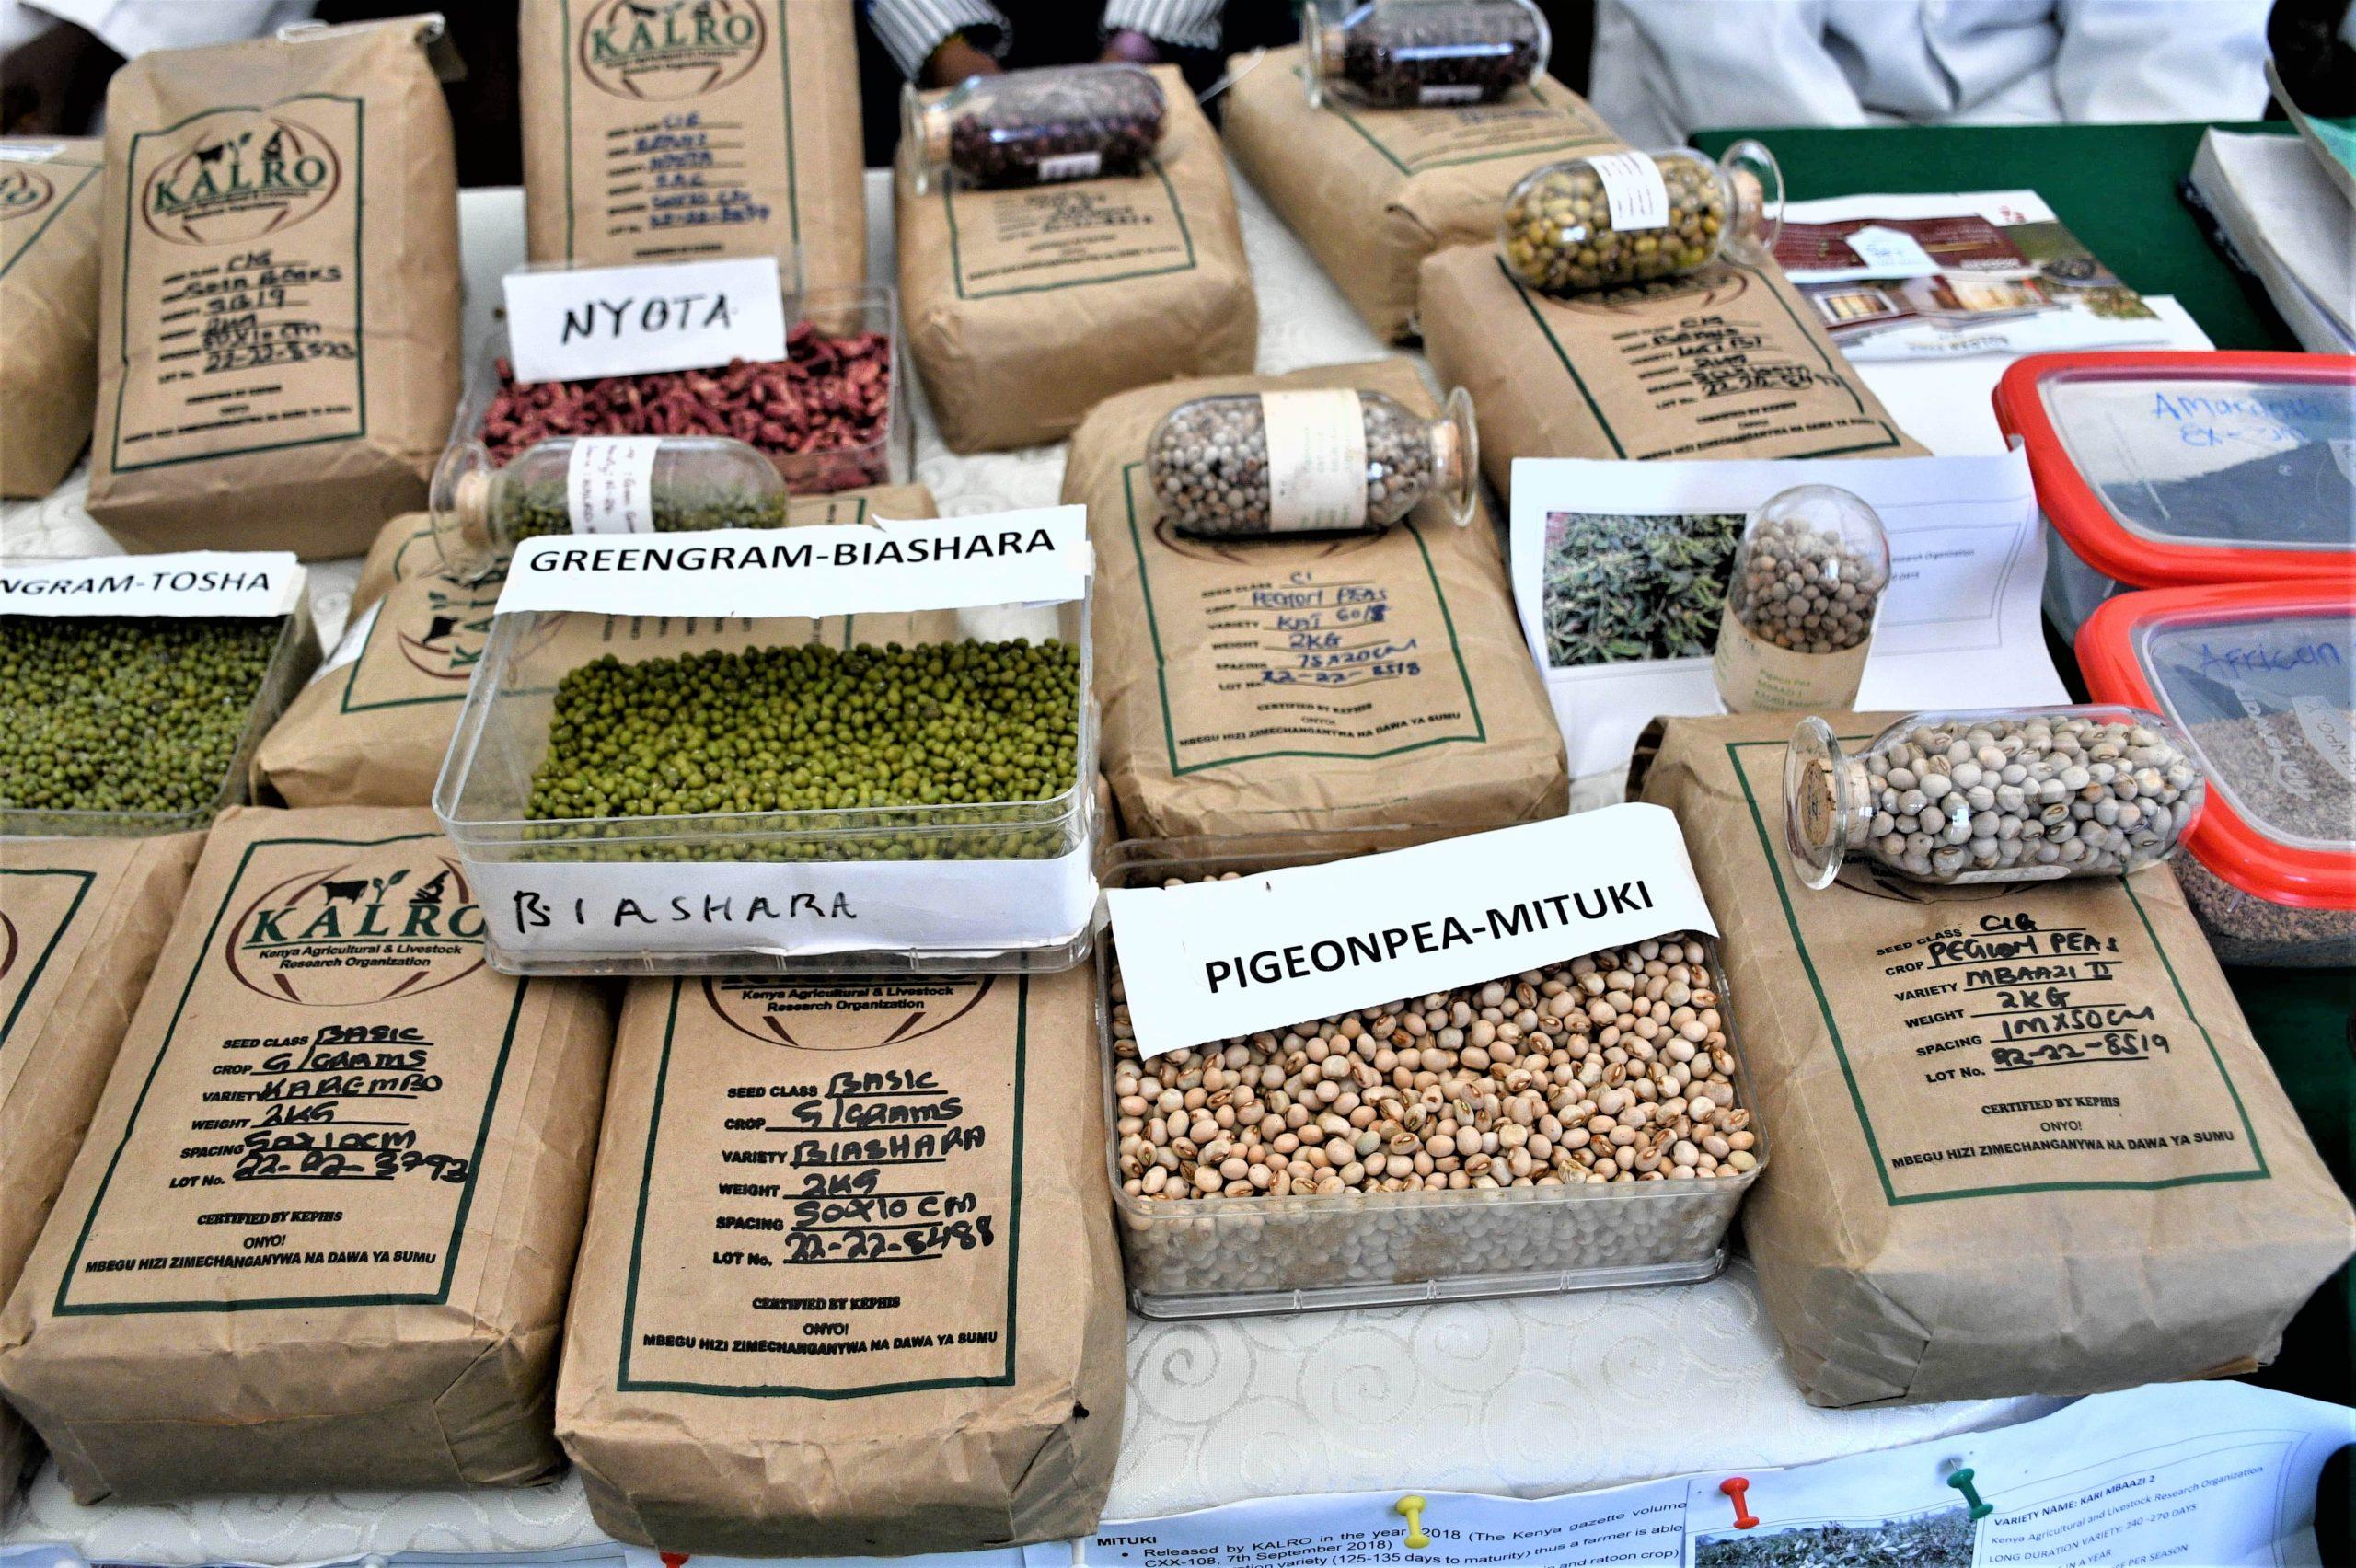
Mbegu mbalimbali za nafaka, zimehifadhiwa kwa uangalifu katika vifungashio vya kisasa na makasha ya plastiki yenye mifuniko imara. Zikiwa zimepangwa vizuri ndani ya duka maalumu, tayari kuuzwa kwa wakulima wanaotafuta mbegu bora kwa kilimo cha kisasa chenye uzalishaji wenye tija.